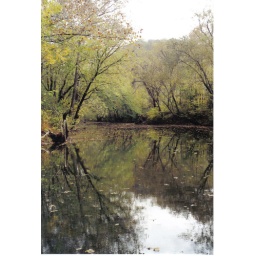
above low water bridge at Peabody